Cheshire Artillery Volunteers

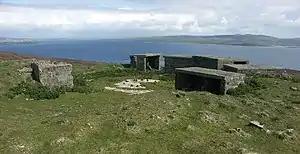
Remains of an HAA emplacement at Lyrawa Hill, Orkney.

The TA's AA units were mobilised on 23 September 1938 during the Munich Crisis, with units manning their emergency positions within 24 hours, even though many did not yet have their full complement of men or equipment. The emergency lasted three weeks, and they were stood down on 13 October. In February 1939 the existing AA defences came under the control of a new Anti-Aircraft Command. In June a partial mobilisation of TA units was begun in a process known as 'couverture', whereby each AA unit did a month's tour of duty in rotation to man selected AA and searchlight positions. On 24 August, ahead of the declaration of war, AA Command was fully mobilised at its war stations.